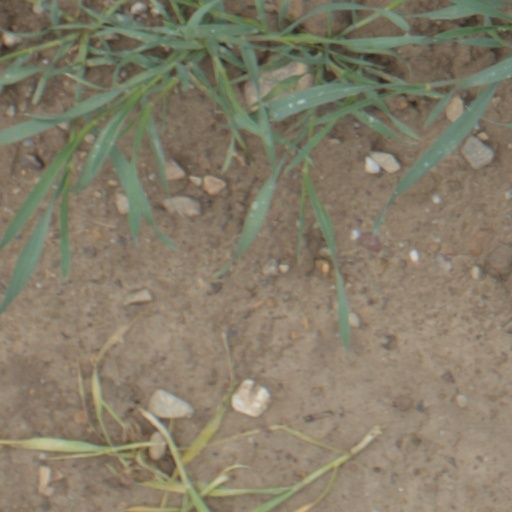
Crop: wheat